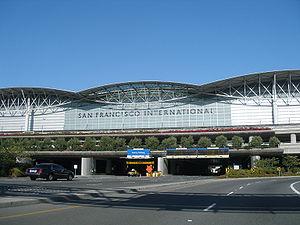
L’aéroport international de San Francisco est un des plus grands aéroports américains et le deuxième en Californie après celui de Los Angeles.